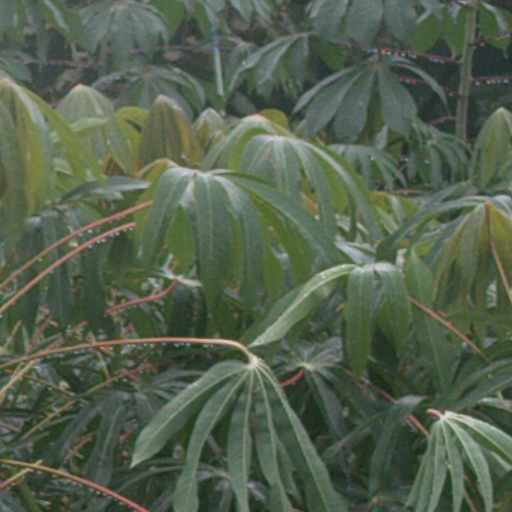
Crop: cassava